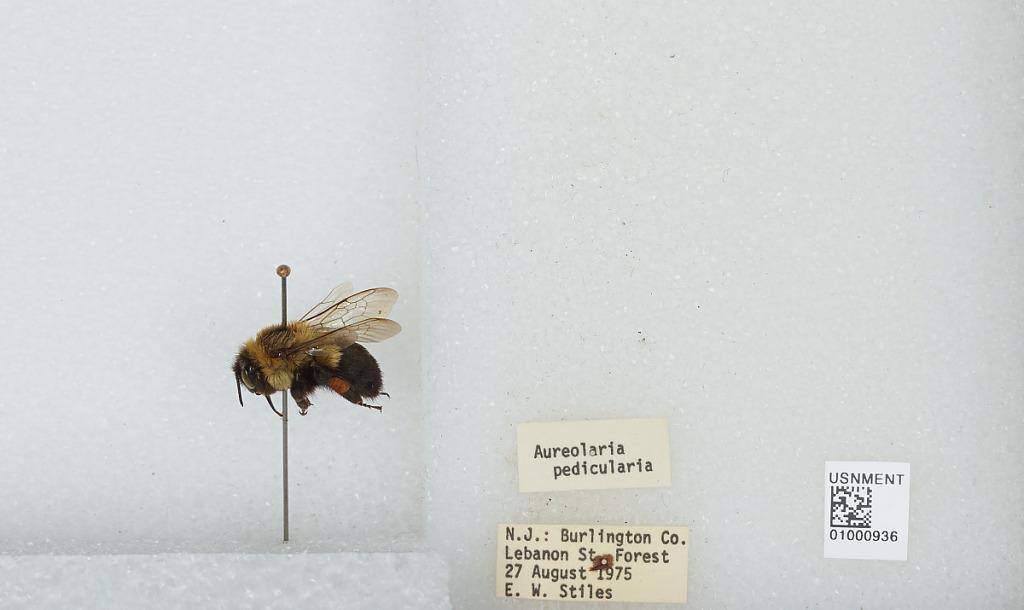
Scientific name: Bombus (Pyrobombus) impatiens Cresson
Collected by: E. Stiles
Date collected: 1975-8-27
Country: United States
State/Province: New Jersey
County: Burlington
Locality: Lebanon State Forest
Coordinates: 39.895, -74.575